2019 UEFA European Under-19 Championship

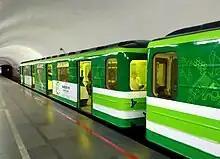
Yerevan metro train redesigned to promote the event

The 2019 UEFA European Under-19 Championship (also known as UEFA Under-19 Euro 2019) was the 18th edition of the UEFA European Under-19 Championship (68th edition if the Under-18 and Junior eras are included), the annual international youth football championship organised by UEFA for the men's under-19 national teams of Europe. Armenia, which was selected by UEFA on 9 December 2016, hosted the final tournament.